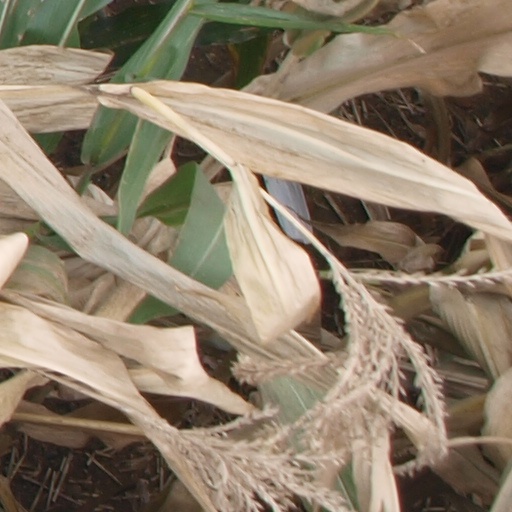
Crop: maize; corn